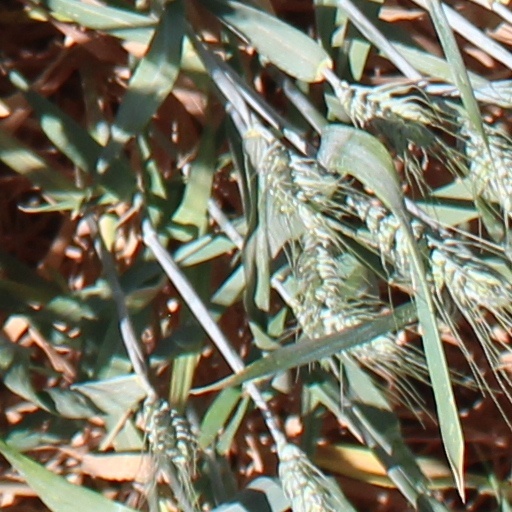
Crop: wheat